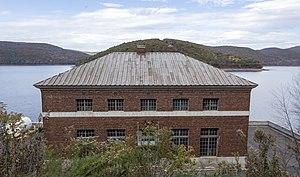
Le bâtiment de la chambre d'entrée pour l'aqueduc d'East Delaware, avec réservoir Pepacton en arrière-plan, New York, Etats-Unis